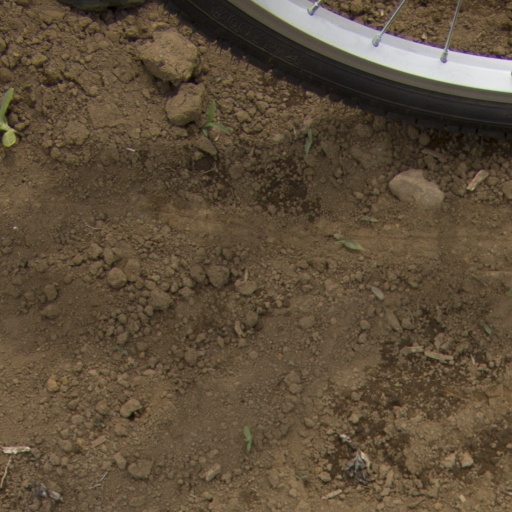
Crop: Jerusalem artichoke